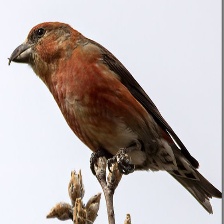
Species: RED CROSSBILL
Scientific name: LOXIA CURVIROSTRA